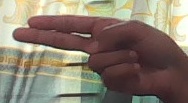
ASL sign: H